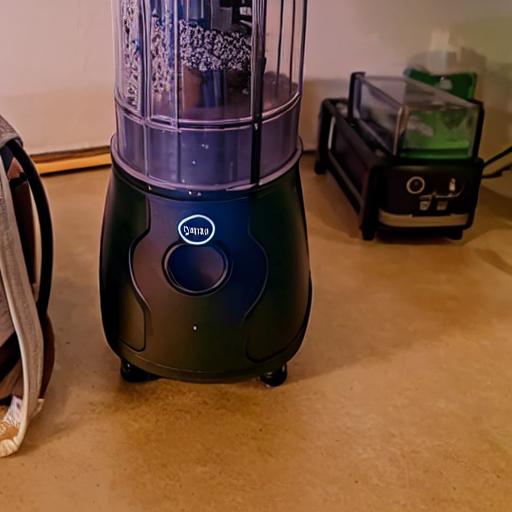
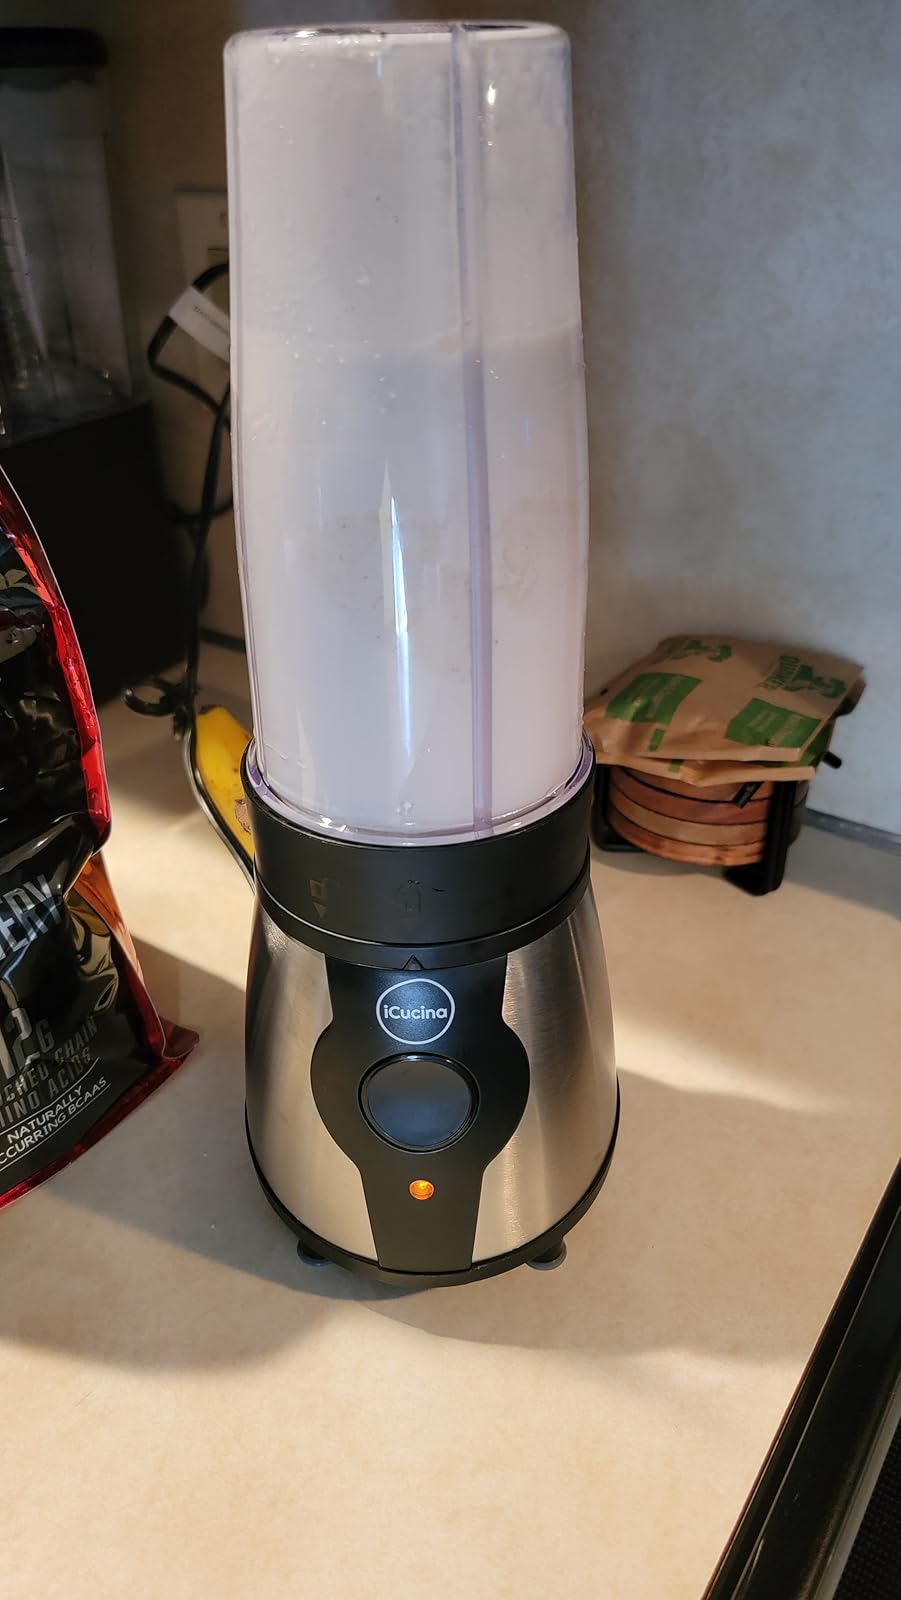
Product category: items_blender
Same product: no